Pratibha Sinha

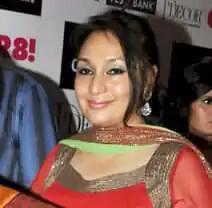
Sinha in March 2013

Pratibha Sinha is a former Indian actress working in Hindi-language films and the daughter of Mala Sinha. She made her film debut opposite Sujoy Mukherjee in the 1992 film "Mehboob Mere Mehboob". She quit acting in 2000.